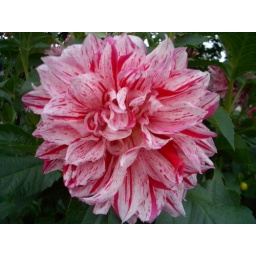
A dahlia colored by a natural red &amp;amp; white paintbrush.